Tokugawa Satotaka

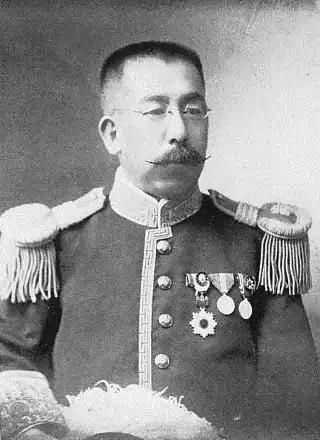
Tokugawa Satotaka in 1913

Count was a member of the Japanese aristocracy and government official in the Meiji, Taishō, and early Shōwa eras.